List of Ivor Novello Award winners and nominees (1970s–1980s)

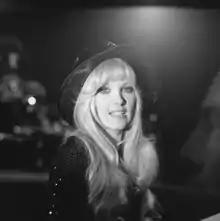
Lynsey de Paul won Best Ballad or Romantic Song for "Won't Somebody Dance with Me".

The 19th Ivor Novello Awards were broadcast on BBC Radio 2 on May 17, 1974. The awards were introduced by Alan Black.